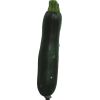
Label: Zucchini dark 1